Thus Spoke Rohan Kishibe

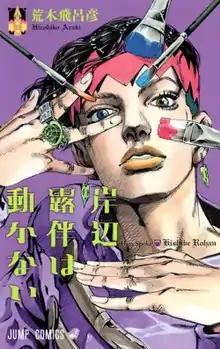
Volume 1 cover, featuring Rohan Kishibe

Thus Spoke Rohan Kishibe, known in Japan as , is a series of manga one-shots created by Hirohiko Araki. It is a spin-off from "Diamond Is Unbreakable", the fourth part of Araki's "JoJo's Bizarre Adventure" series, and features the character Rohan Kishibe, a manga artist who travels around the world to get inspiration from people's lives. The English title of the series is a reference to the book "Thus Spoke Zarathustra" by Friedrich Nietzsche.